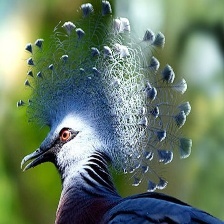
Species: VICTORIA CROWNED PIGEON
Scientific name: GOURA VICTORIA